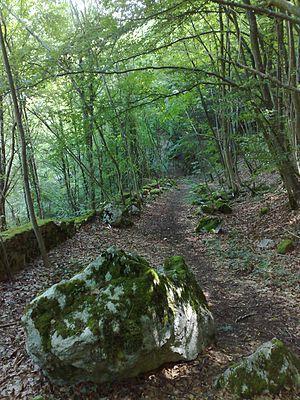
Ancienne route des bains de la Caille en Haute-Savoie, France.
Les bains de la Caille sont d'anciens bains thermaux aujourd'hui désaffectés, situés dans les gorges des Usses, sur la commune de Cruseilles en Haute-Savoie.